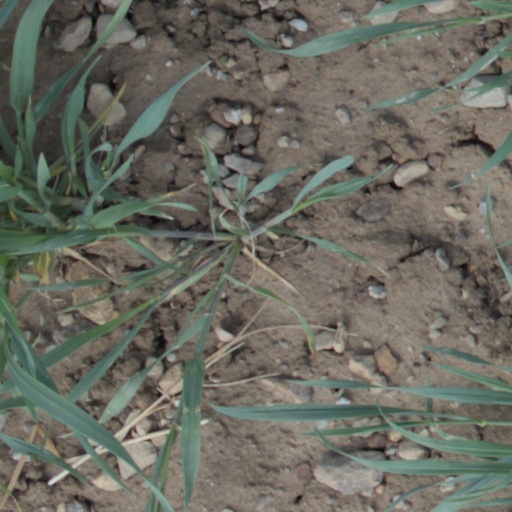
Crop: wheat